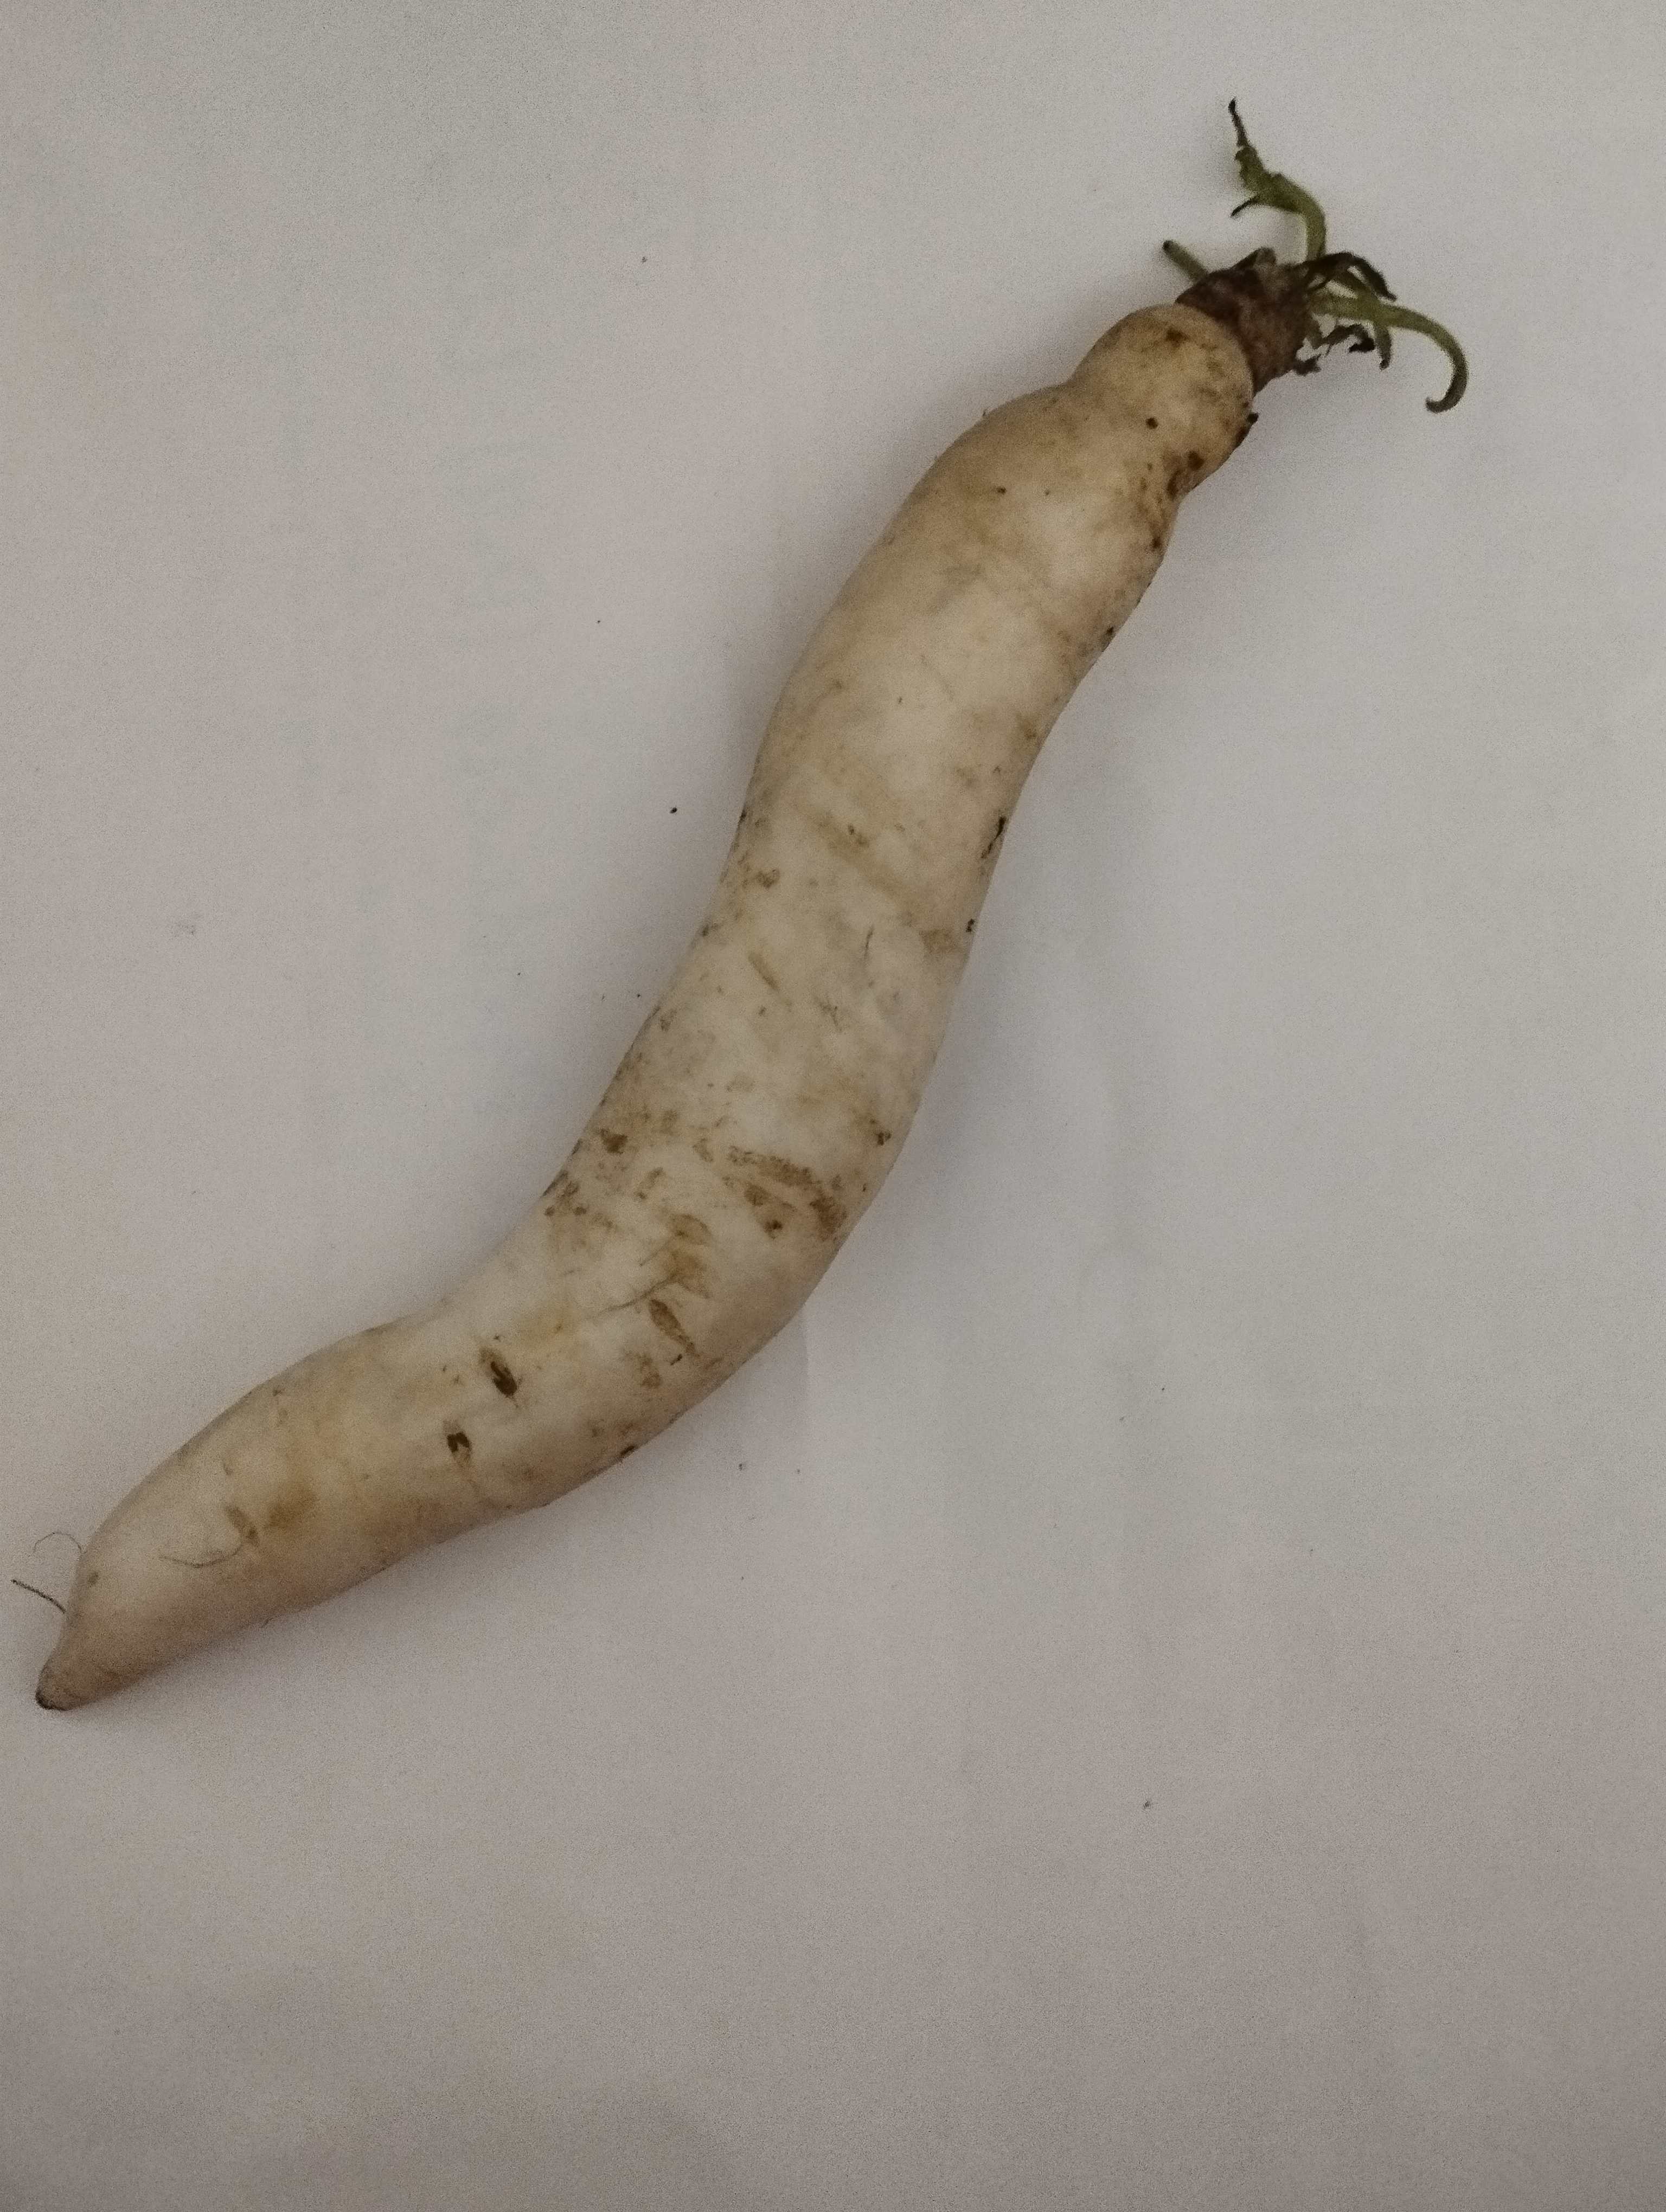
Label: Raphanus sativus